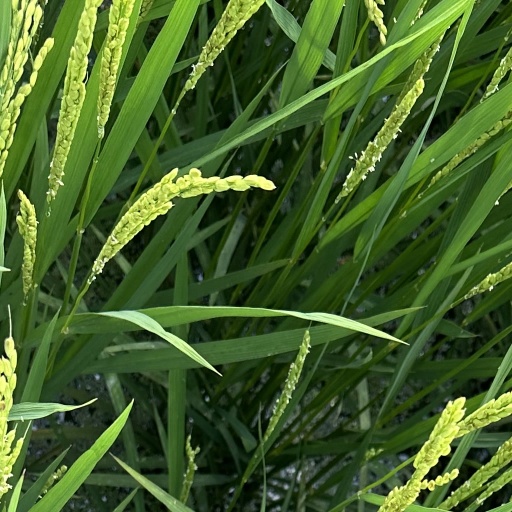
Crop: rice